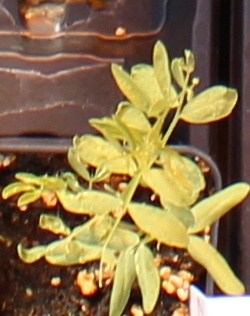
Label: Lentil